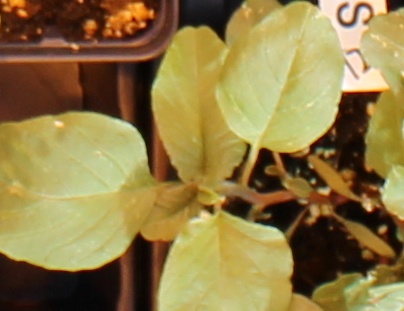
Label: Redroot Pigweed